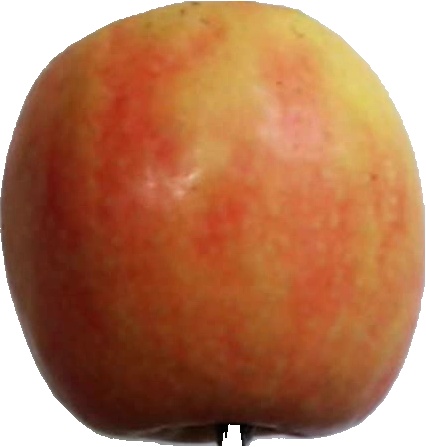
Label: apple_pink_lady_1